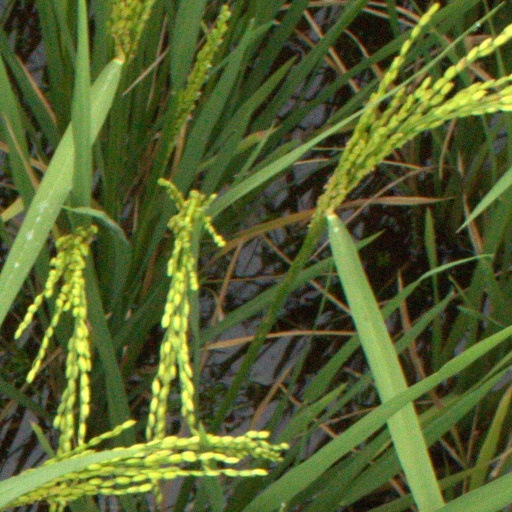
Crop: rice